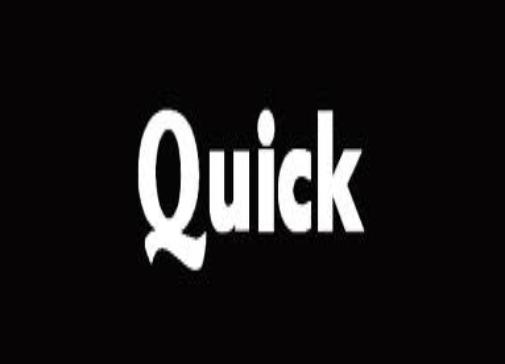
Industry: Others